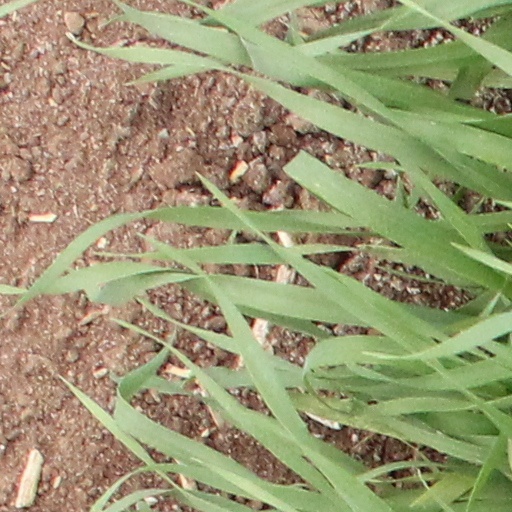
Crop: wheat